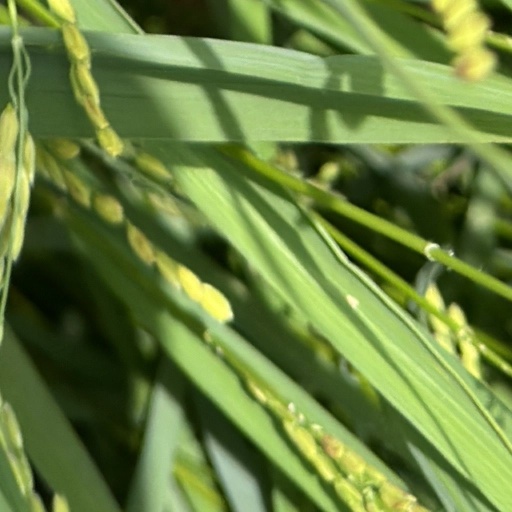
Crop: rice